Carol Hutchins

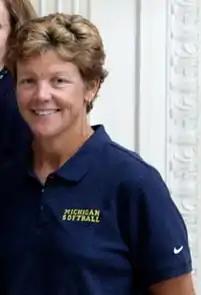
Hutchins visits the White House in 2005

Carol Sue Hutchins (born May 26, 1957) is an American former softball coach. In 38 years as the head coach of Michigan Wolverines softball, (1985–2022), she won more games than any other coach in University of Michigan history in any sport, male or female with 1,684 wins. Hutchins had a career record of 1,707 wins, 551 losses, and five ties, for a winning percentage. She led the Wolverines to their first NCAA softball championship in 2005.